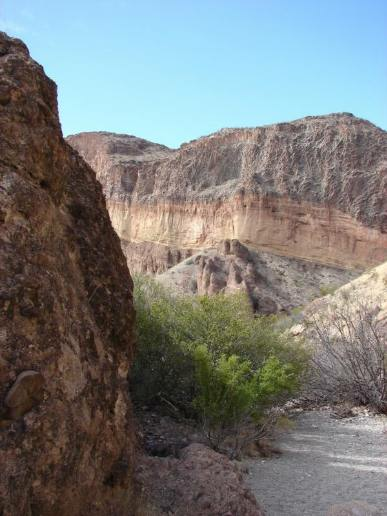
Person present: No